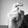
ASL letter: X